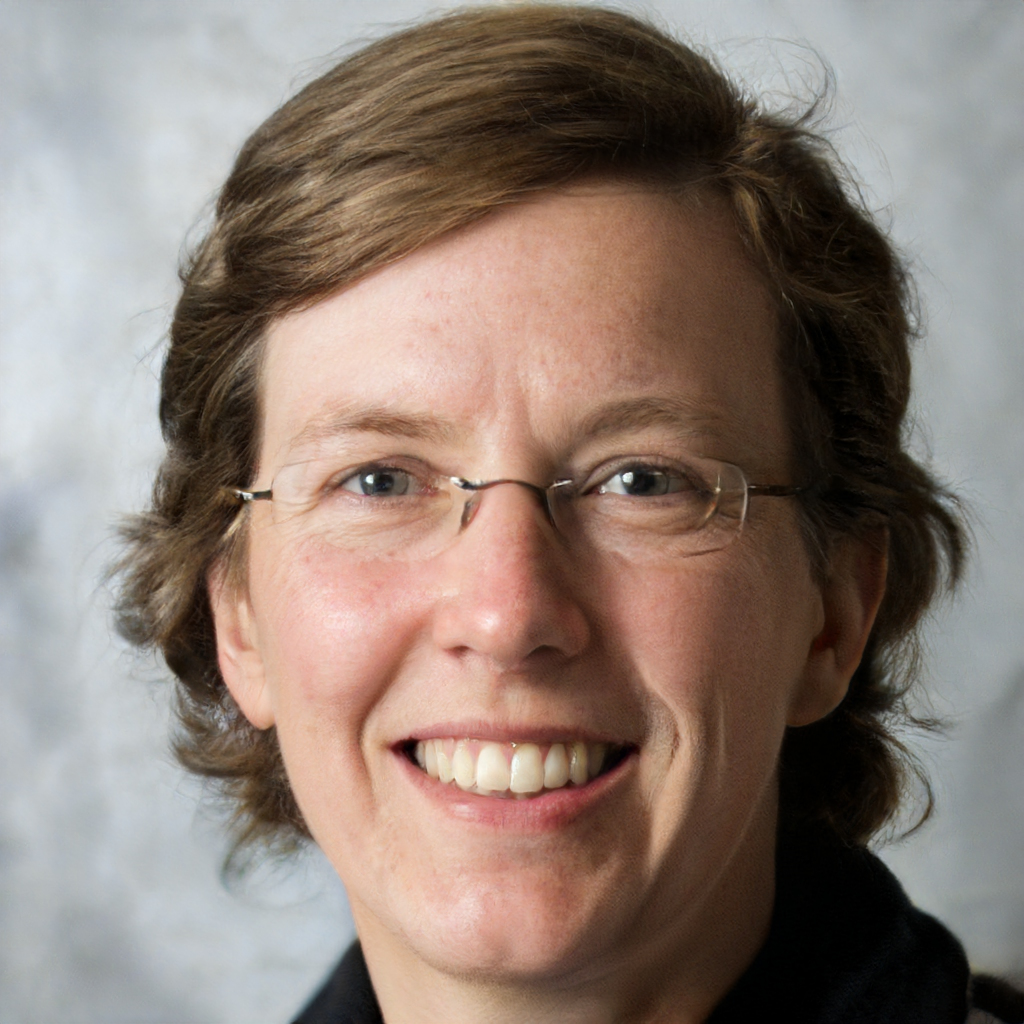
Gender: Female